Berlin-Tiergarten station

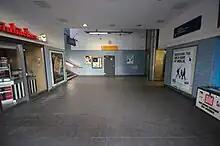
Station hall

The S-Bahn station is located on the western edge of the Tiergarten north of the Straße des 17. Juni. To the west of the island platform is Bachstraße, which runs parallel with it in a north–south direction. On the eastern side is the Berlin Pavilion, which was built as an exhibition space in 1957, but is now used as a Burger King restaurant.